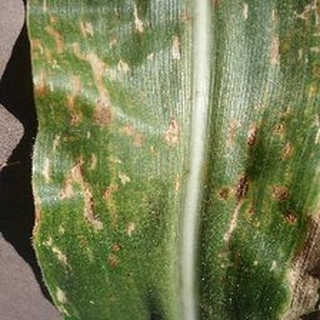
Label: corn_gray_leaf_spot